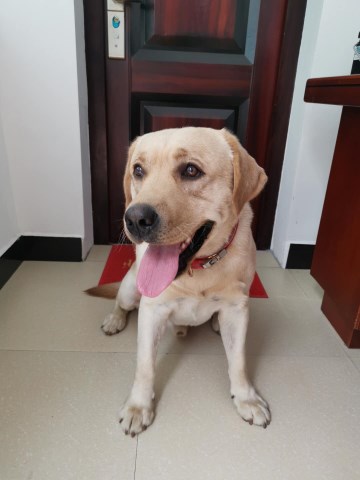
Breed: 3580-n000122-Labrador_retriever